Bass Pro Shops

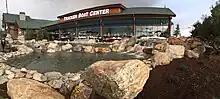
The Tracker Boat Center at the Bass Pro Shops location in Rocklin, California

Bass Pro Shops owns White River Marine Group which manufactures and distributes boats under the brand names Ranger, Nitro, Triton, Tahoe, Tracker, Sun Tracker, Regency, Mako, and Ascend.